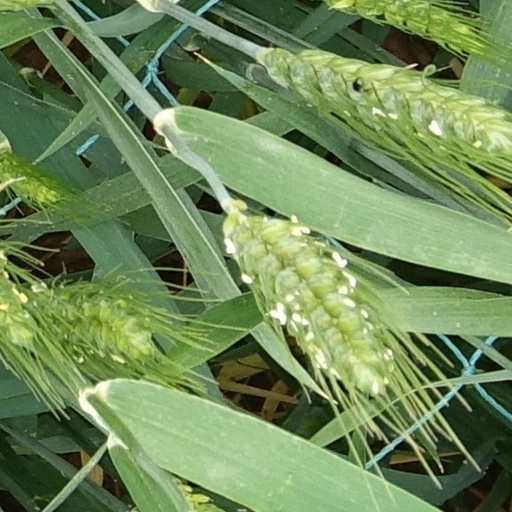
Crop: wheat